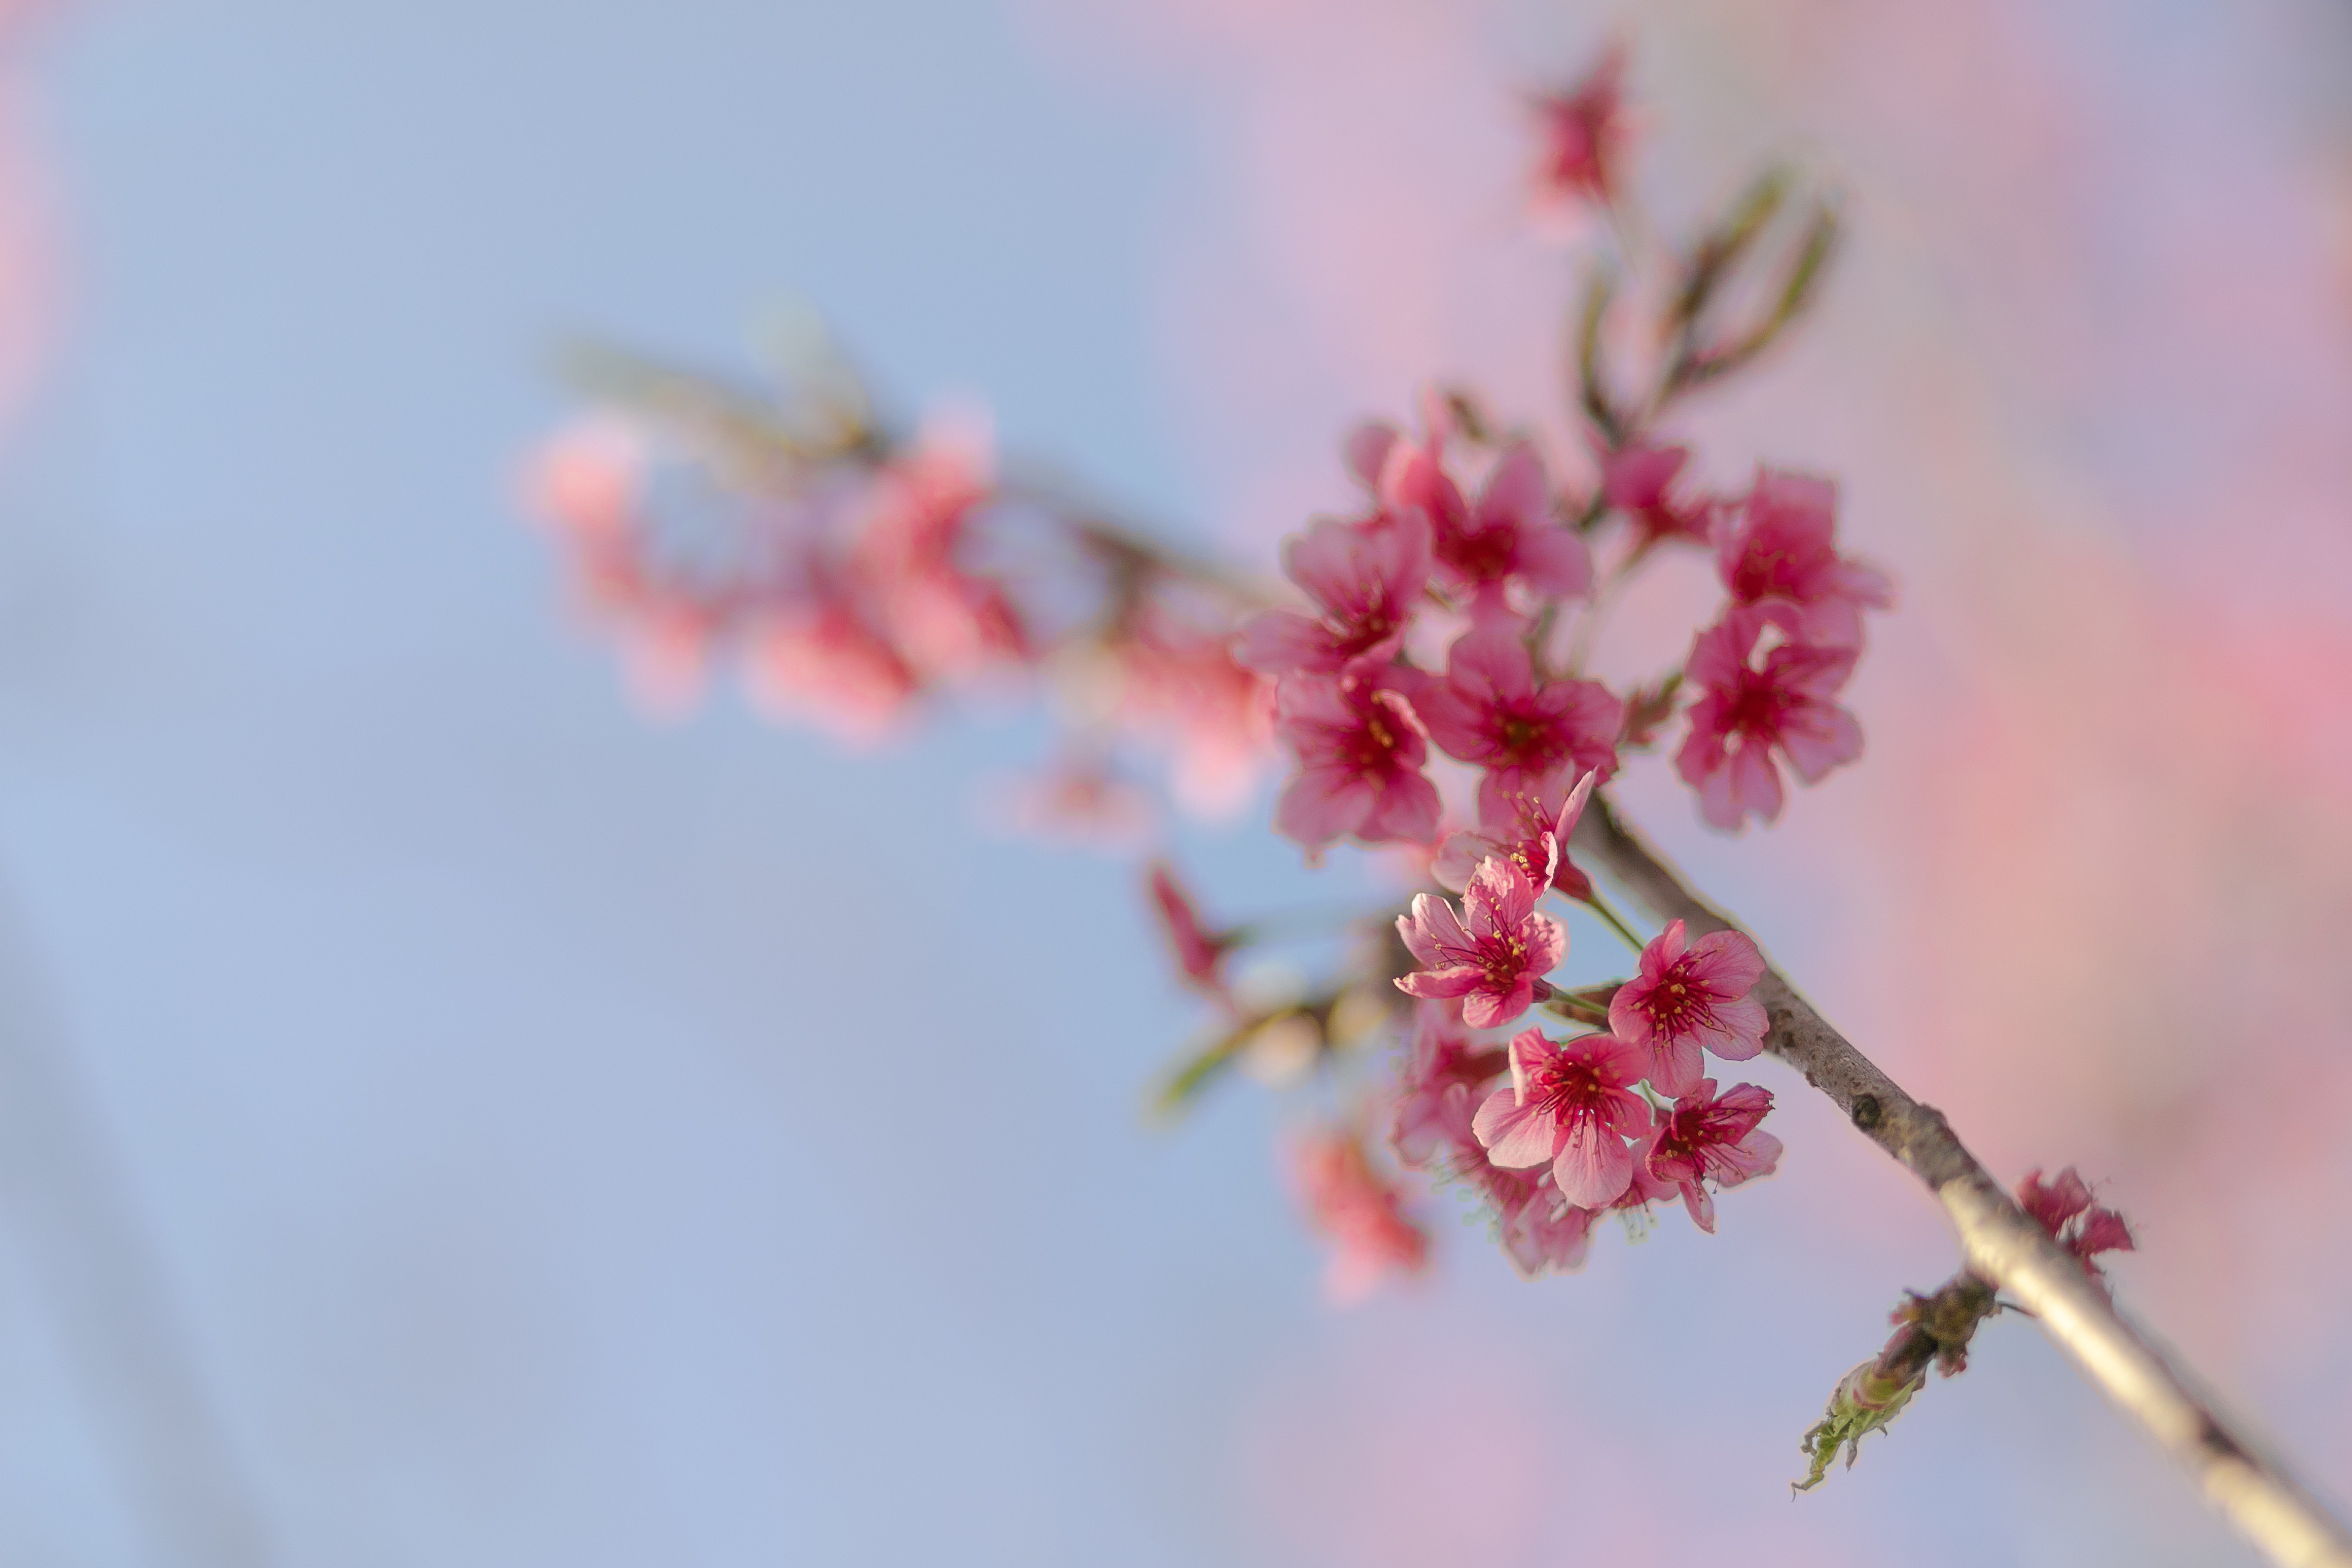
blossom, pink, branch, flower, spring, cherry blossom, twig, flora, close up, petal, plant stem, plant, macro photography, bud, sky, tree